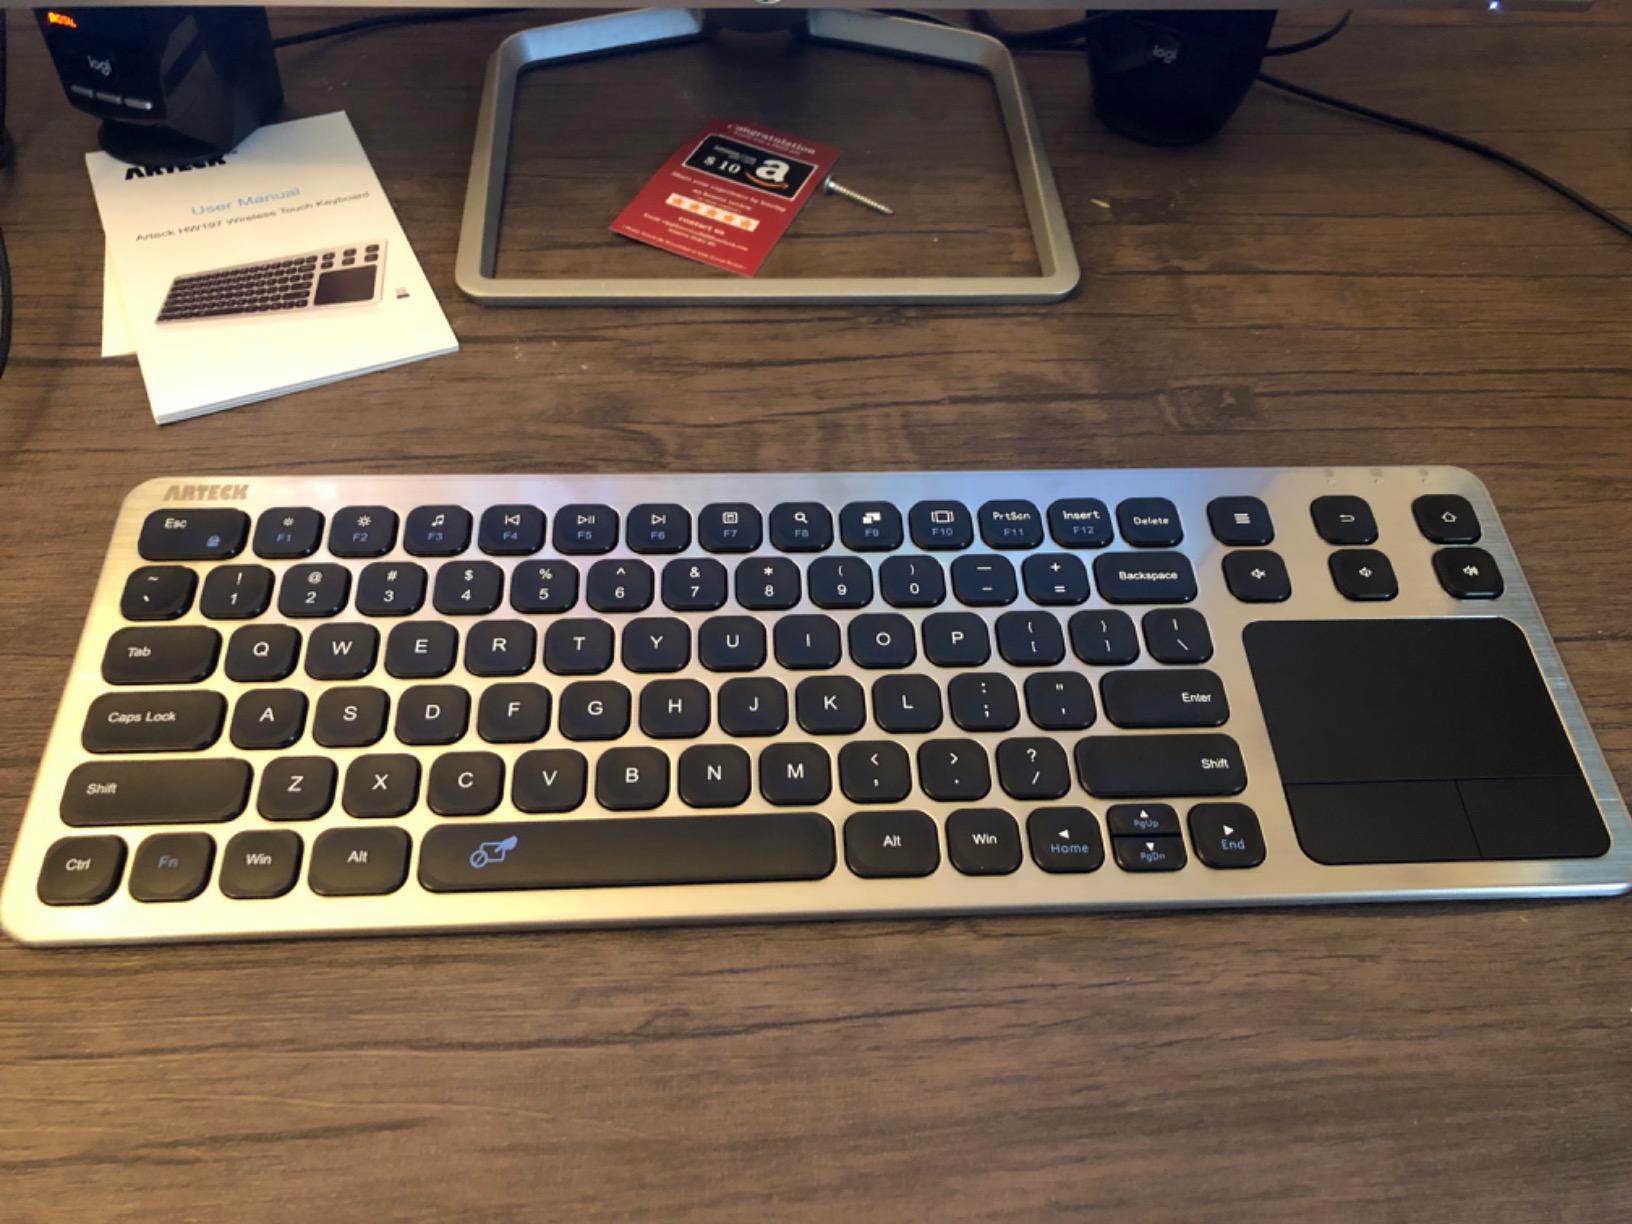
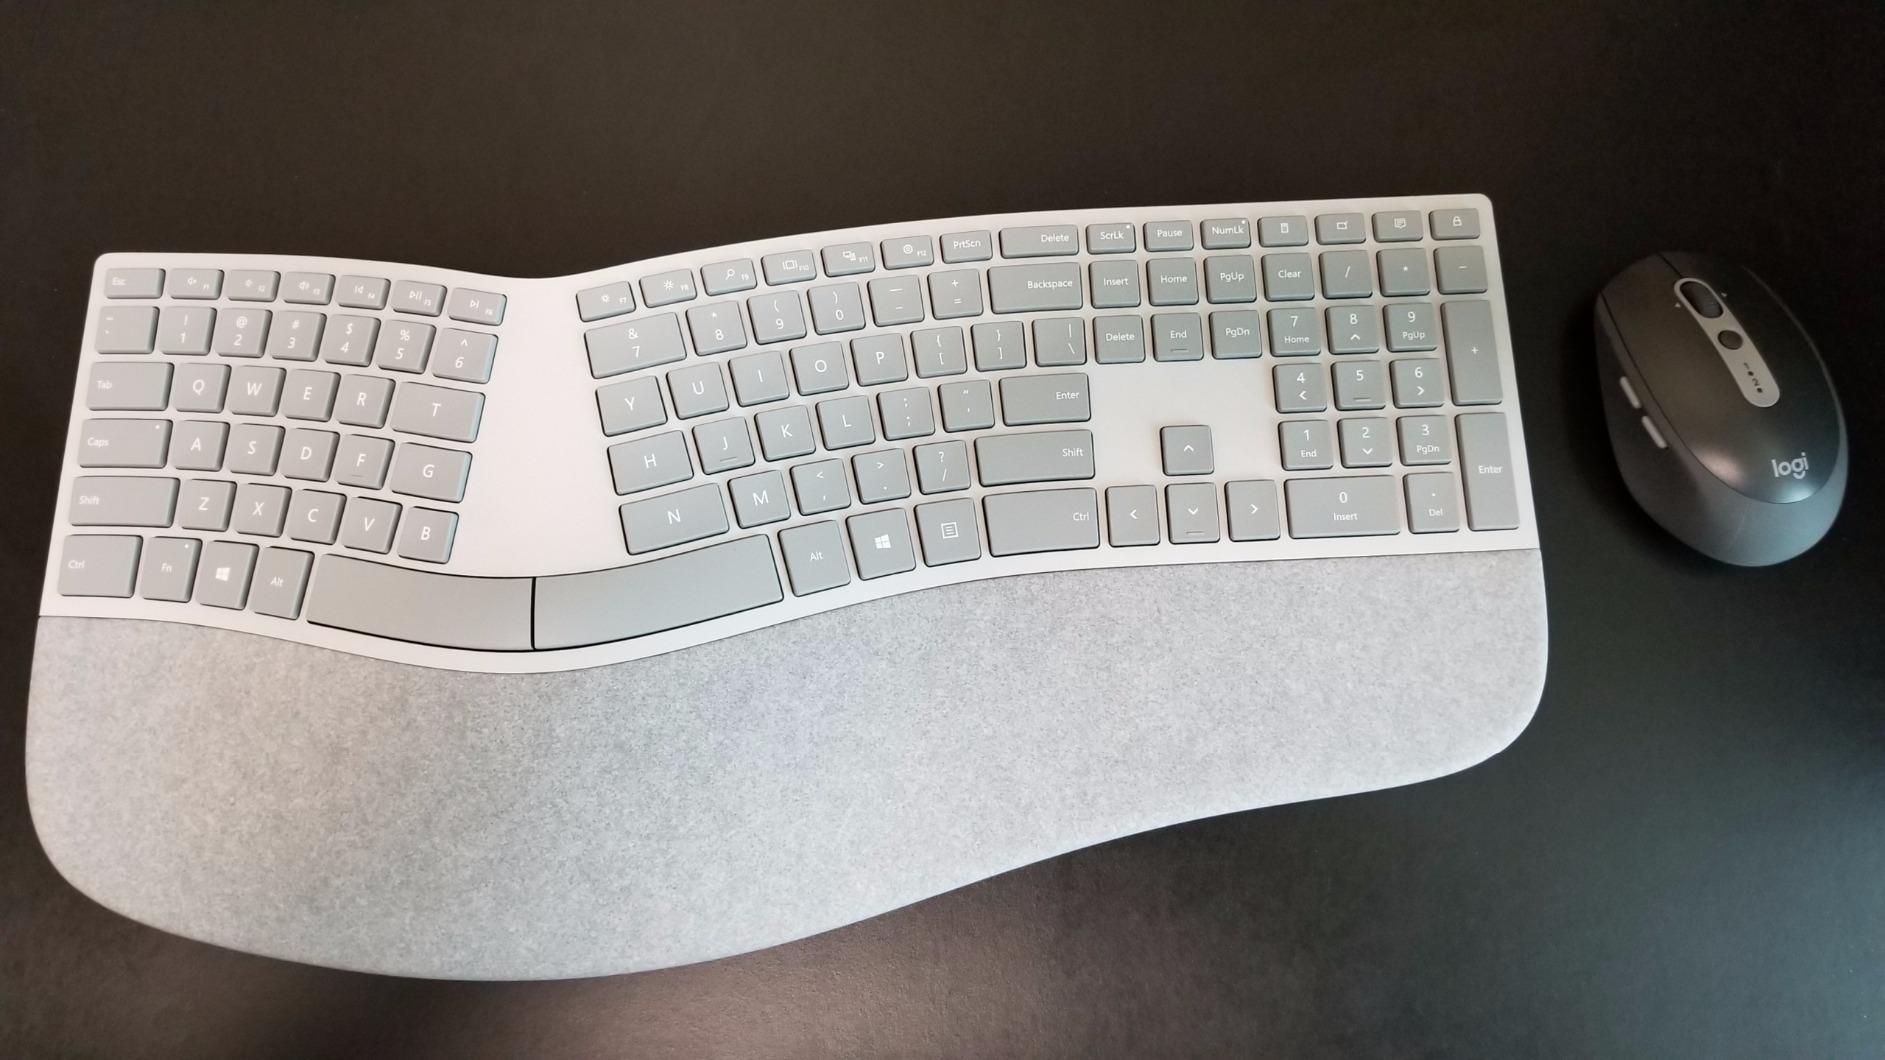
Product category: keyboard
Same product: no